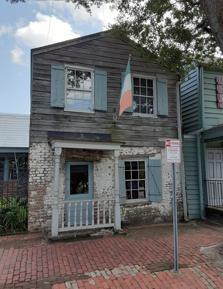
Building: Herb House
Country: United States of America
Year built: 1853
Building in Savannah, Georgia, US Herb House The building in 2021 General information Location Savannah , Georgia , U.S. Address 26 East Broad Street Coordinates 32°04′42″N 81°05′02″W / 32.07827°N 81.08393°W / 32.07827; -81.08393 Completed 1853 (172 years ago) ( 1853 ) Owner The Savannah Gas Company Technical details Floor count 2 The Herb House is a historic building located in downtown Savannah, Georgia , United States. Some sources claim it to be built in the 18th century (1733 or 1734), which would have made it the oldest extant building in the state of Georgia ; however, its construction in local handmade brick puts this in doubt. Other sources give a construction year of 1853, which is the first year it appears on a map. The building is now part of the restaurant Pirates' House , the buildings for which both pre- (1794) and post-date (1871) it. History The Herb House was built on a ten-acre plot of land located on the east side of James Oglethorpe 's original plan of the city of Savannah. The plot was assigned to become a botanical garden that modeled the Chelsea Botanical Garden in London , England. The garden, which was located beyond the bounds of today's buildings, was dedicated to Oglethorpe's trustees, becoming known as the Trustees' Garden . The Herb House was built on the plot of land around 1853 to house the gardener who worked there. This building was deemed the Herb House. A hay loft , where the gardener slept, was on the second floor of the building. The front of the first floor was used for tools and gardening supplies, while the rear was stables . Renovation and ownership In 1948, Pirates' House and the surrounding land was acquired by The Savannah Gas Company. The building soon caught the interest of Mary Hillyer, wife Hansell Hillyer, the president of the company. She renewed the house museum into the restaurant of the present day. References